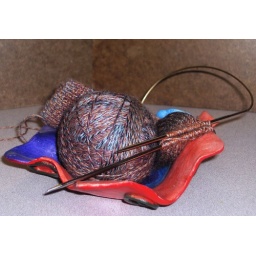
Playing around with the yarn, sock and hand made bowl I use to control the ball of yarn,